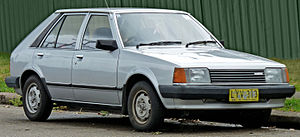
Mazda 323 / 323 (BD, 1980−1985)
Mazda 323 hatchback (1980−1983)
Mazda 323 var en lille mellemklassebil fra Mazda bygget i seks generationer mellem starten af 1977 og efteråret 2003. I Japan hed modellen Mazda Familia og i Nordamerika hed den i starten Mazda GLC.